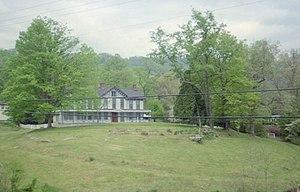
Ansted est une ville américaine située dans le comté de Fayette en Virginie-Occidentale.